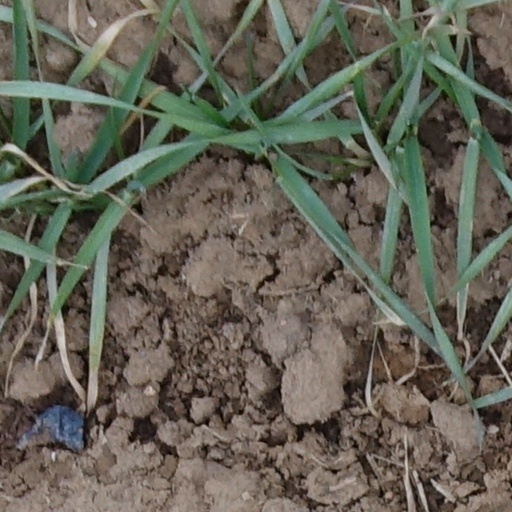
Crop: wheat